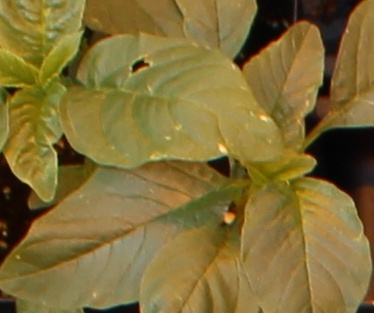
Label: Waterhemp